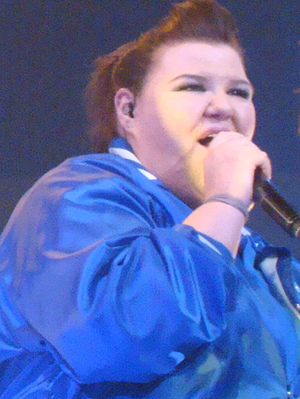
Ashley Fink est une actrice américaine née le 20 novembre 1986 à Houston.
Lauren Zizes est un personnage de fiction de la série, Glee. Ce personnage est interprété par l'actrice Ashley Fink, et est apparue dans Glee depuis la première saison. Le personnage de Lauren a été développé par les créateurs de Glee Ryan Murphy, Brad Falchuk et Ian Brennan. Elle est membre de New Directions, le Glee Club au lycée fictif de William McKinley à Lima. Lauren est aussi la présidente du club audiovisuel du lycée, et un membre de l'équipe de lutte de l'école. Elle rejoint le Glee Club dans la seconde saison. Dans la saison 3, on apprend qu'elle a quitté Puck et le Glee Club, pour ne pas perdre sa popularité.